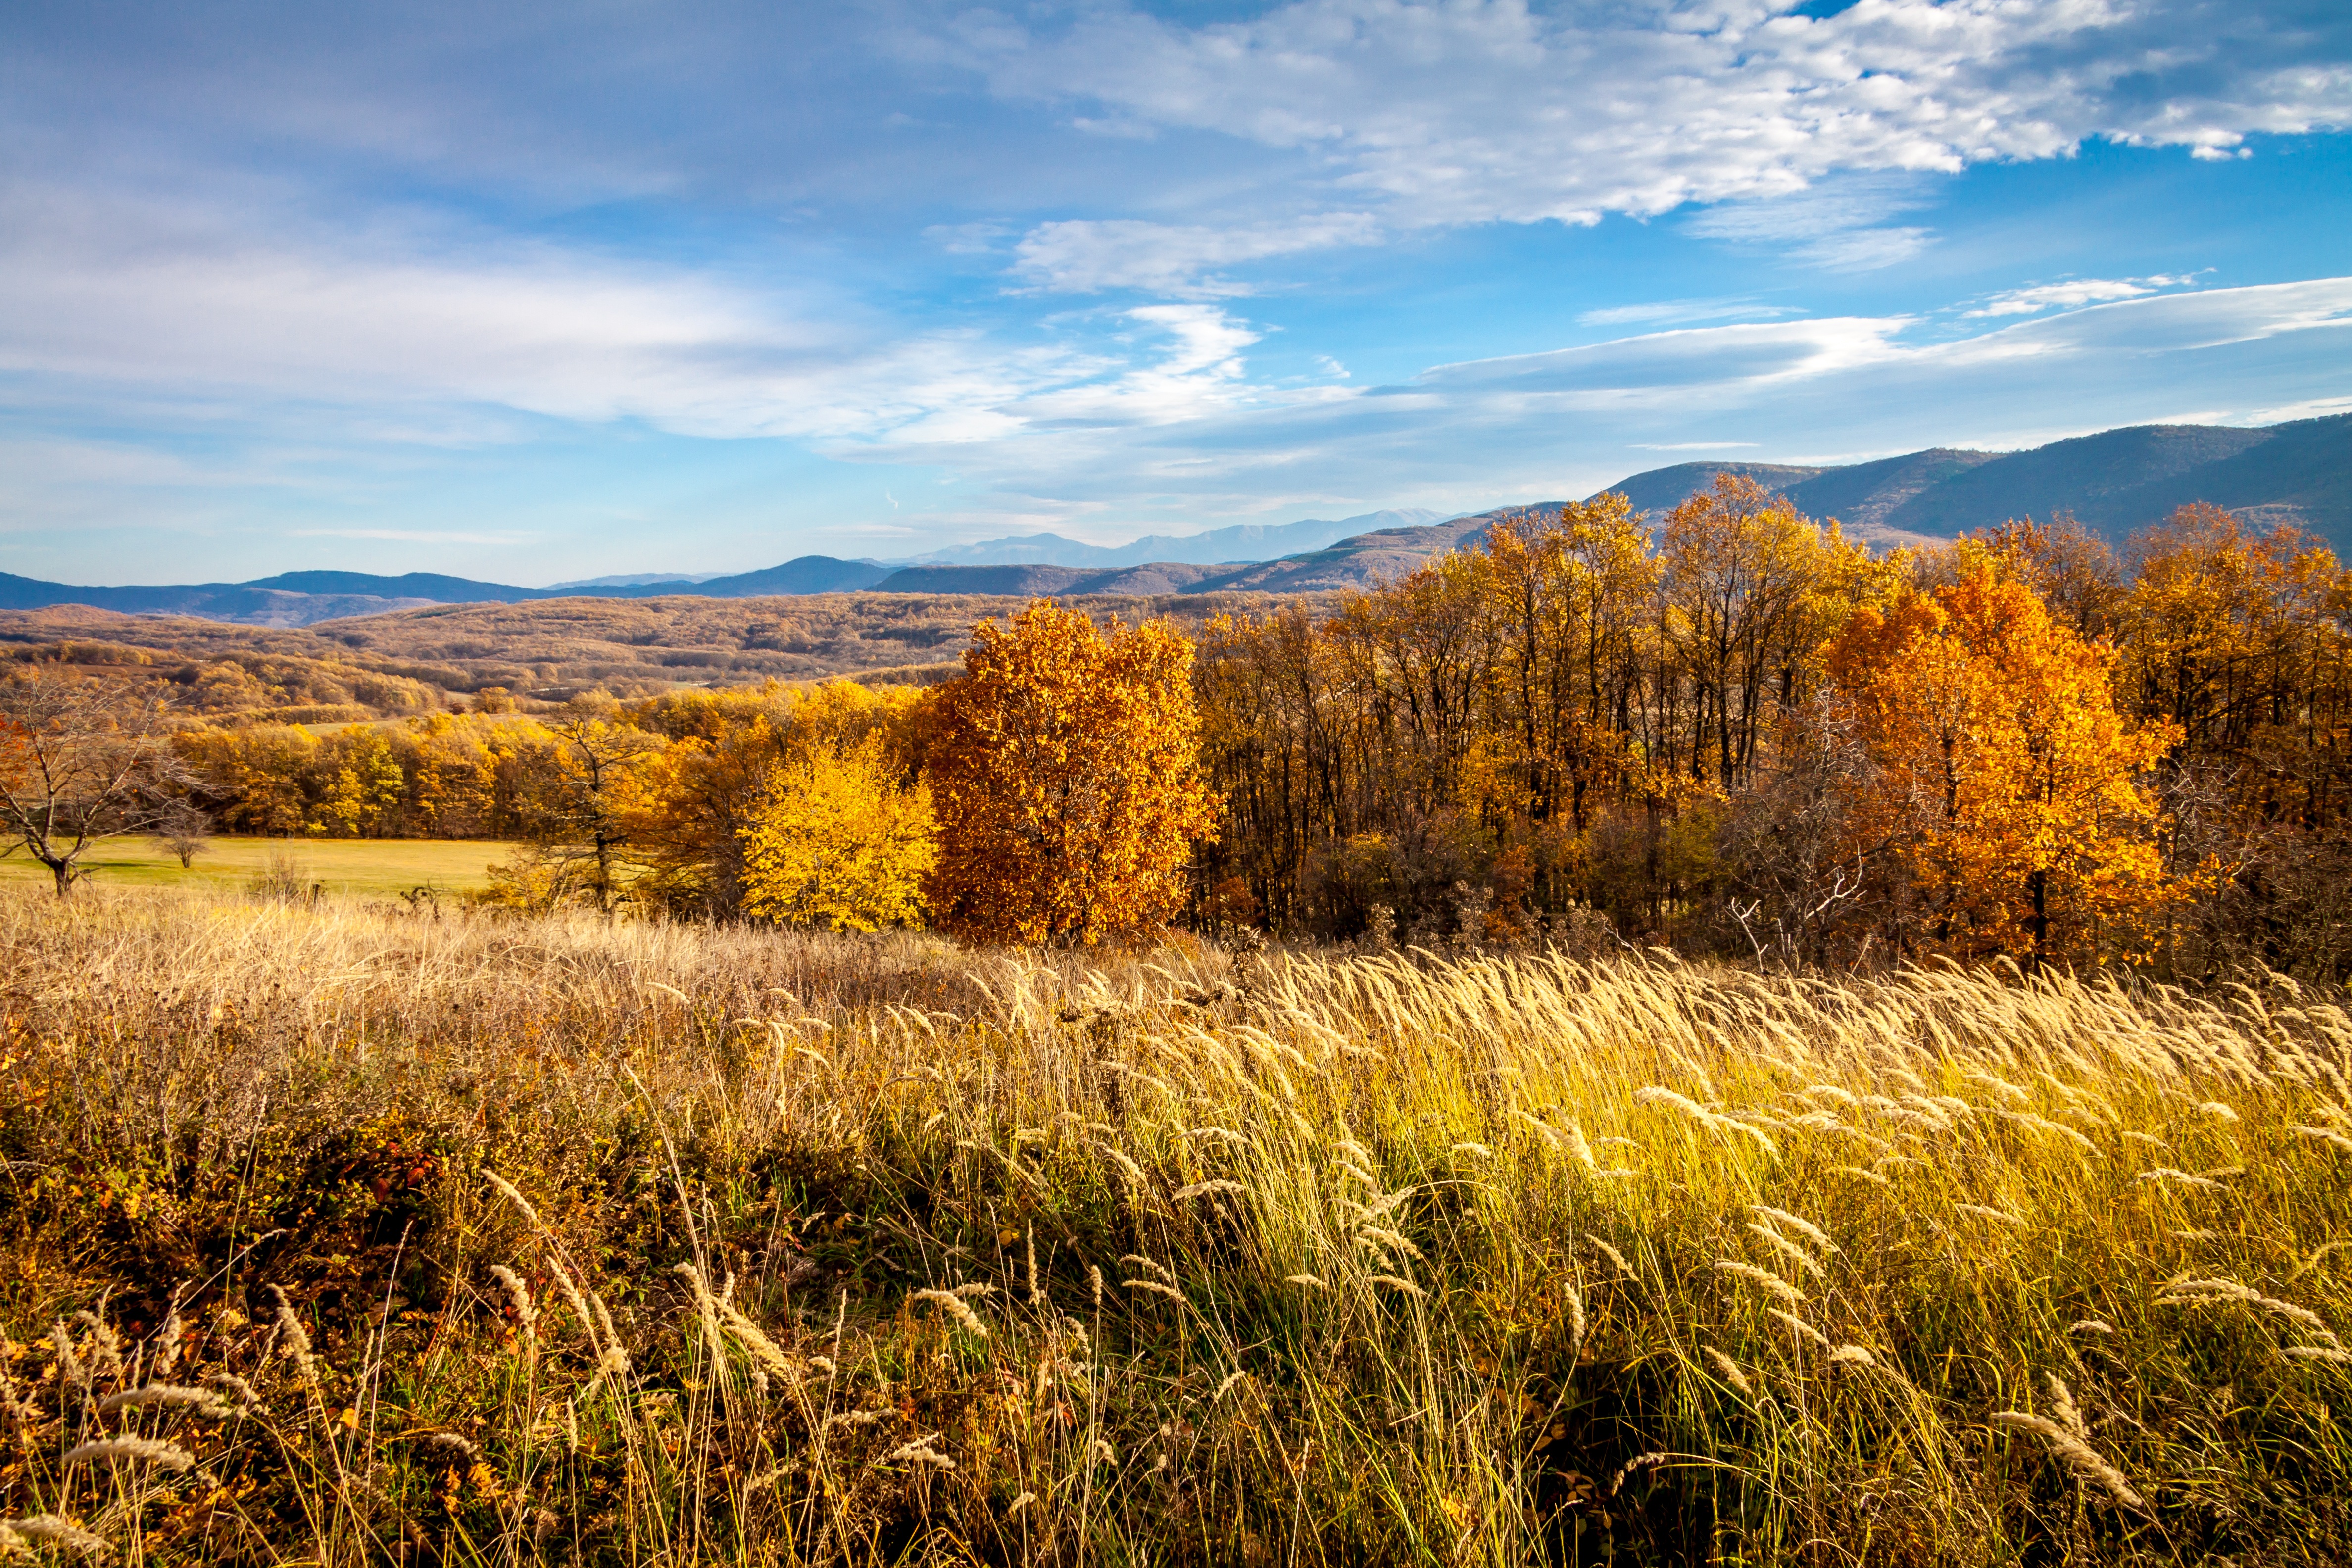
landscape, tree, nature, forest, grass, outdoor, wilderness, mountain, cloud, plant, sunrise, sunset, hiking, field, meadow, prairie, sunlight, morning, leaf, hill, adventure, dawn, vacation, tourist, travel, reflection, autumn, freedom, tourism, season, grassland, plateau, habitat, ecosystem, bulgaria, rural area, natural environment, geographical feature, atmospheric phenomenon, grass family, mountainous landforms